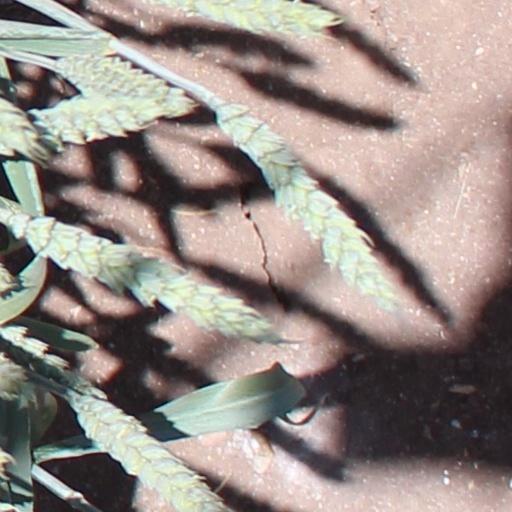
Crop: wheat